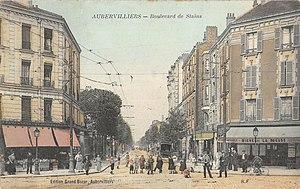
Aubervilliers.Boulevard de Stains.Boulevard Anatole-France.Colorisée
La place de la Mairie à Aubervilliers est l'un des carrefours principaux de cette ville.